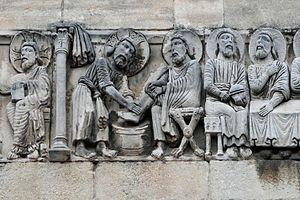
bas relief de la collégiale Notre-Dame des Pommiers à Beaucaire (Gard, France).
La Collégiale Notre-Dame-des-Pommiers, datant du XVIIIᵉ siècle, est une église située sur la commune de Beaucaire dans le département du Gard.